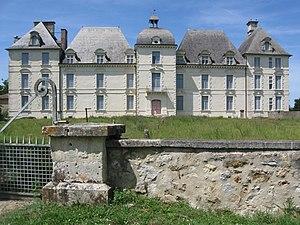
Façade Sud
Poyanne est une commune française située dans le département des Landes en région Nouvelle-Aquitaine.
Cet article recense les monuments historiques des Landes, en France.
Le château de Poyanne se situe sur la commune du même nom, dans le département français des Landes. Il est classé aux monuments historiques par arrêté du 21 octobre 1957.